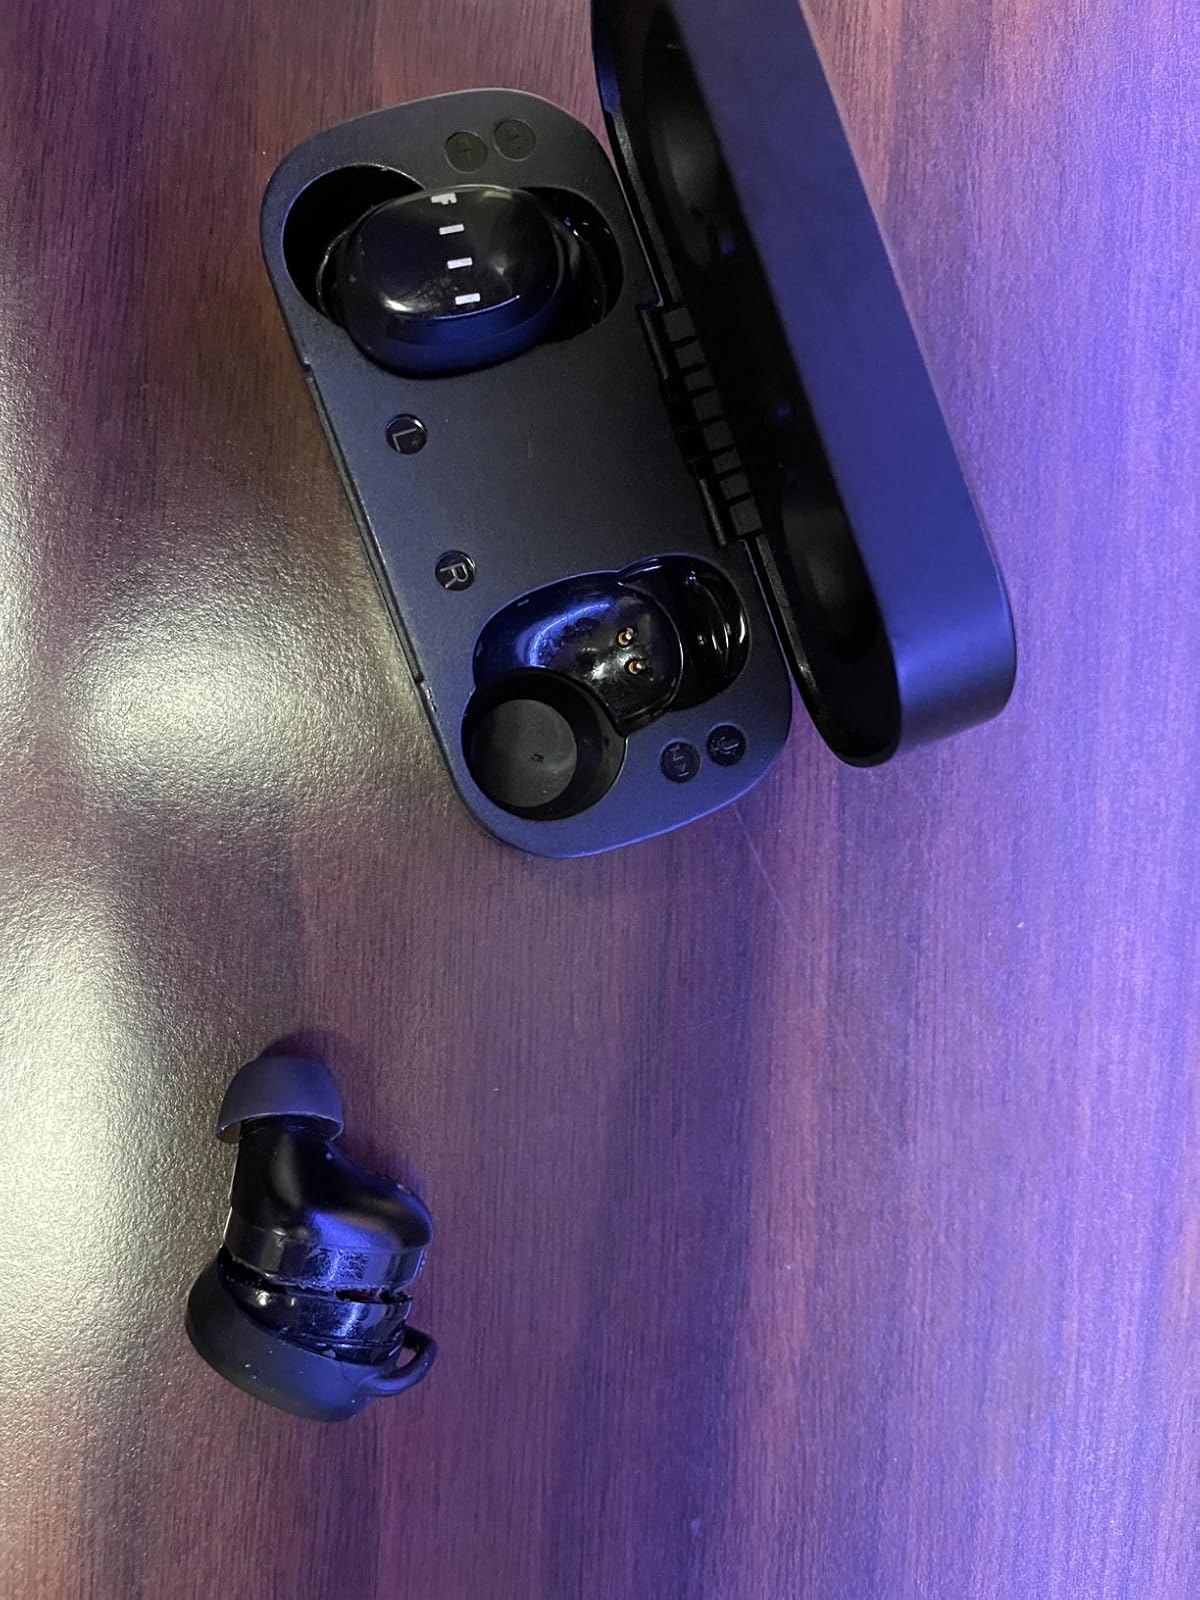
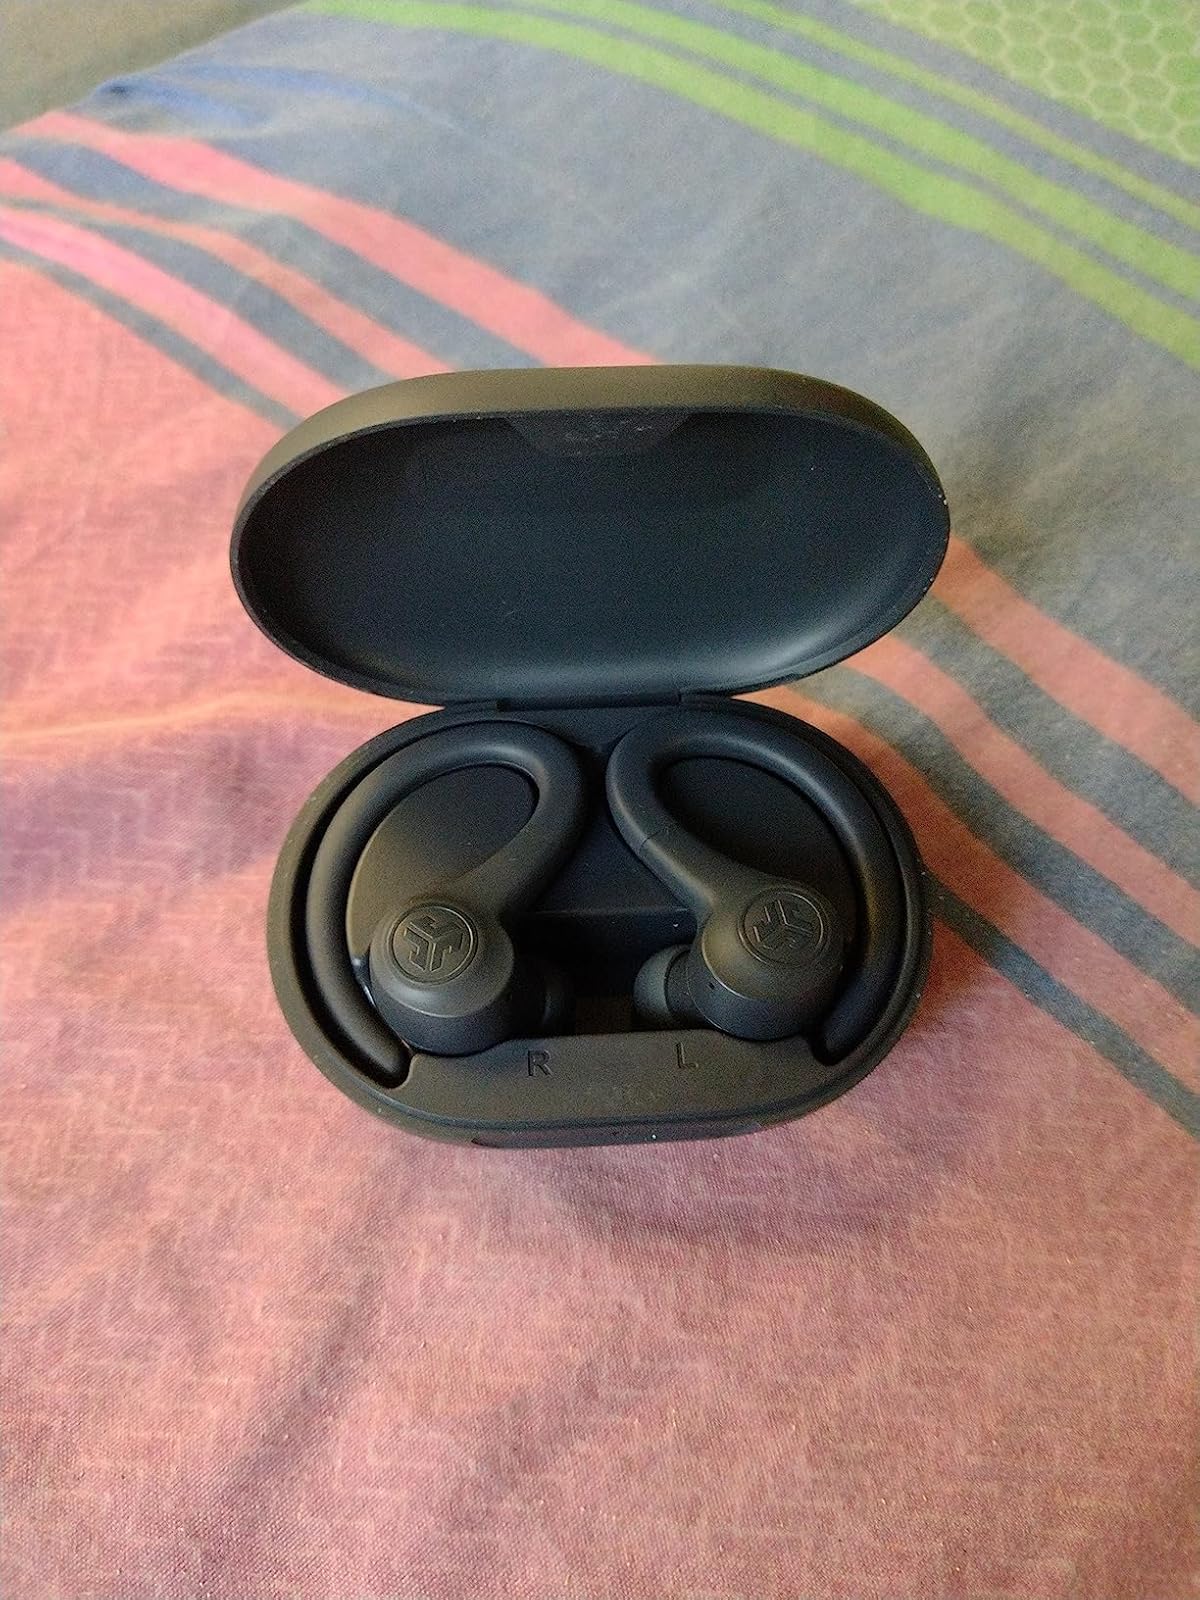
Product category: earbuds
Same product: no